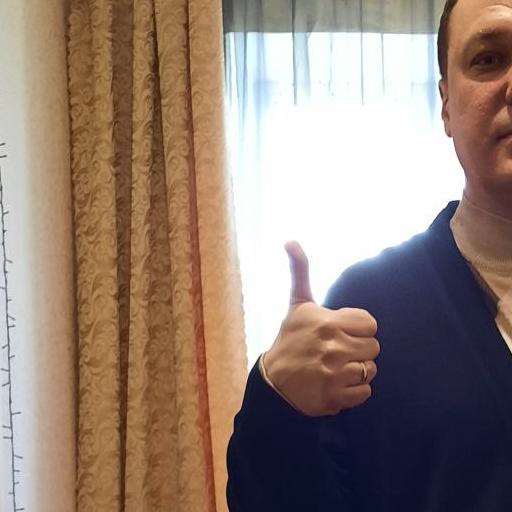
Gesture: like